Macrophage

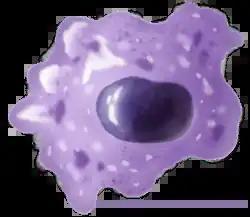
Drawing of a macrophage when fixed and stained by giemsa dye

A majority of macrophages are stationed at strategic points where microbial invasion or accumulation of foreign particles is likely to occur. These cells together as a group are known as the mononuclear phagocyte system and were previously known as the reticuloendothelial system. Each type of macrophage, determined by its location, has a specific name: